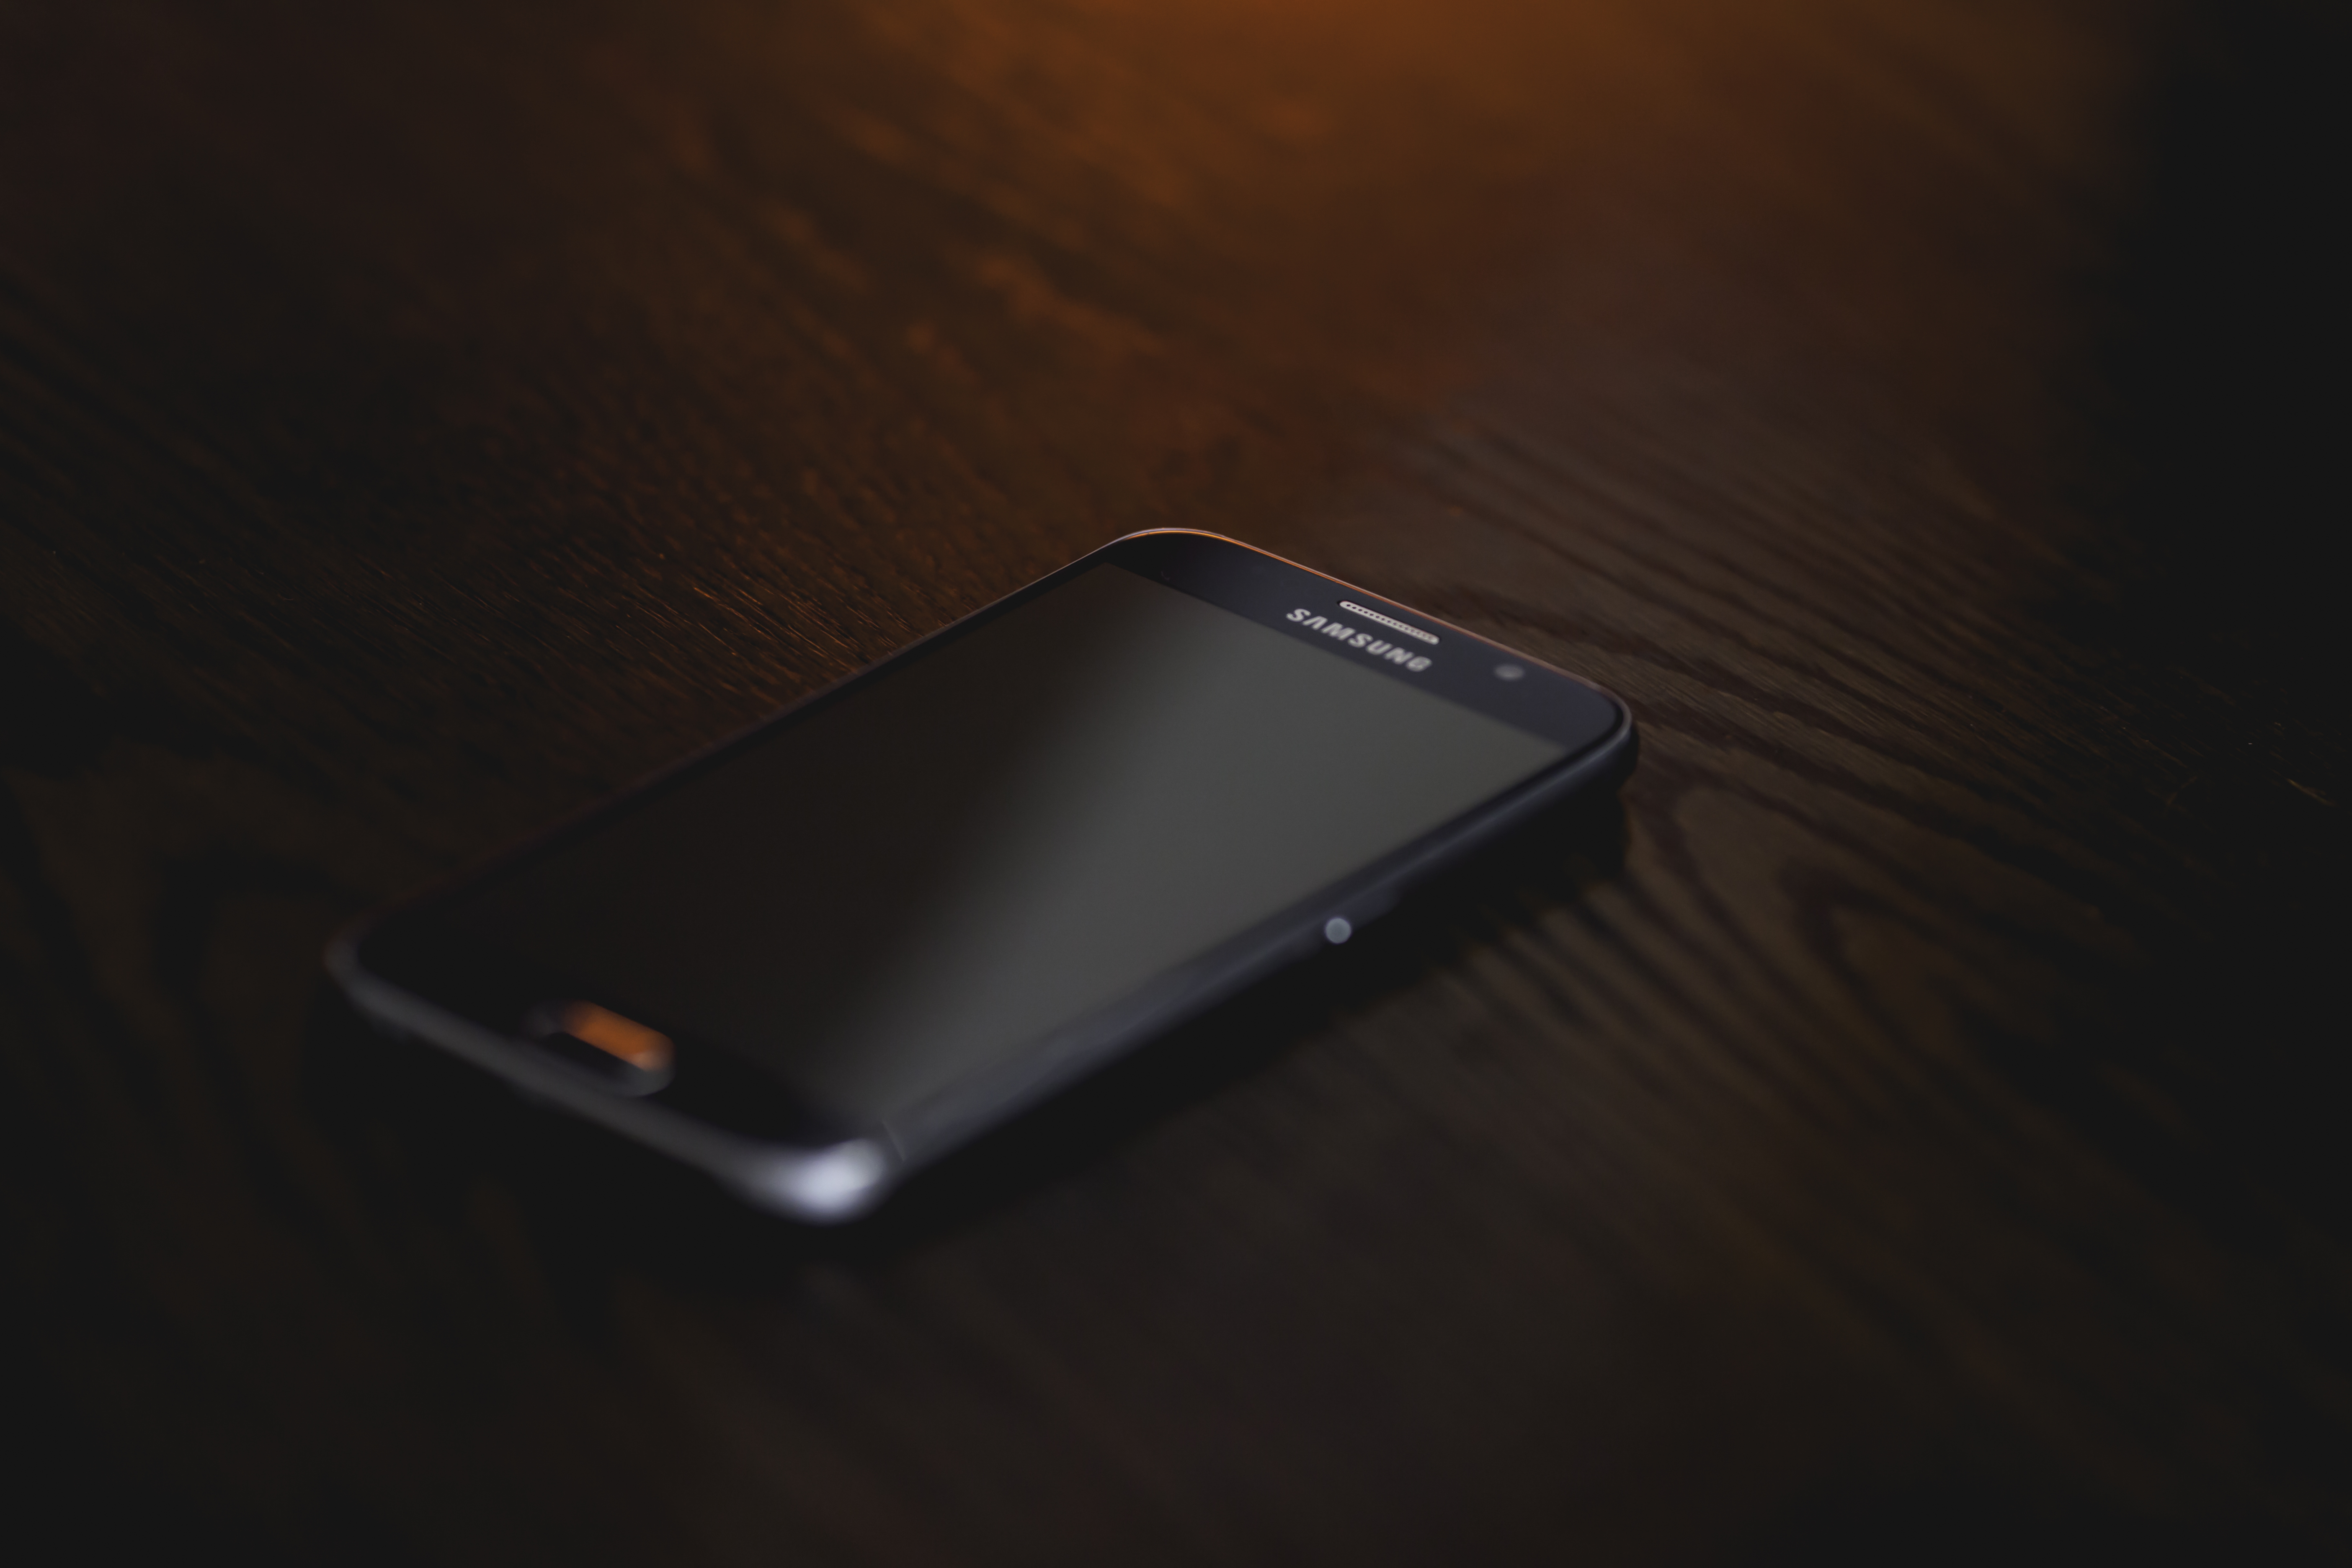
smartphone, screen, technology, grain, dark, phone, telephone, gadget, black, galaxy, mobile phone, tech, wooden table, samsung, multimedia, android, electronic device, portable communications device, communication device, s6